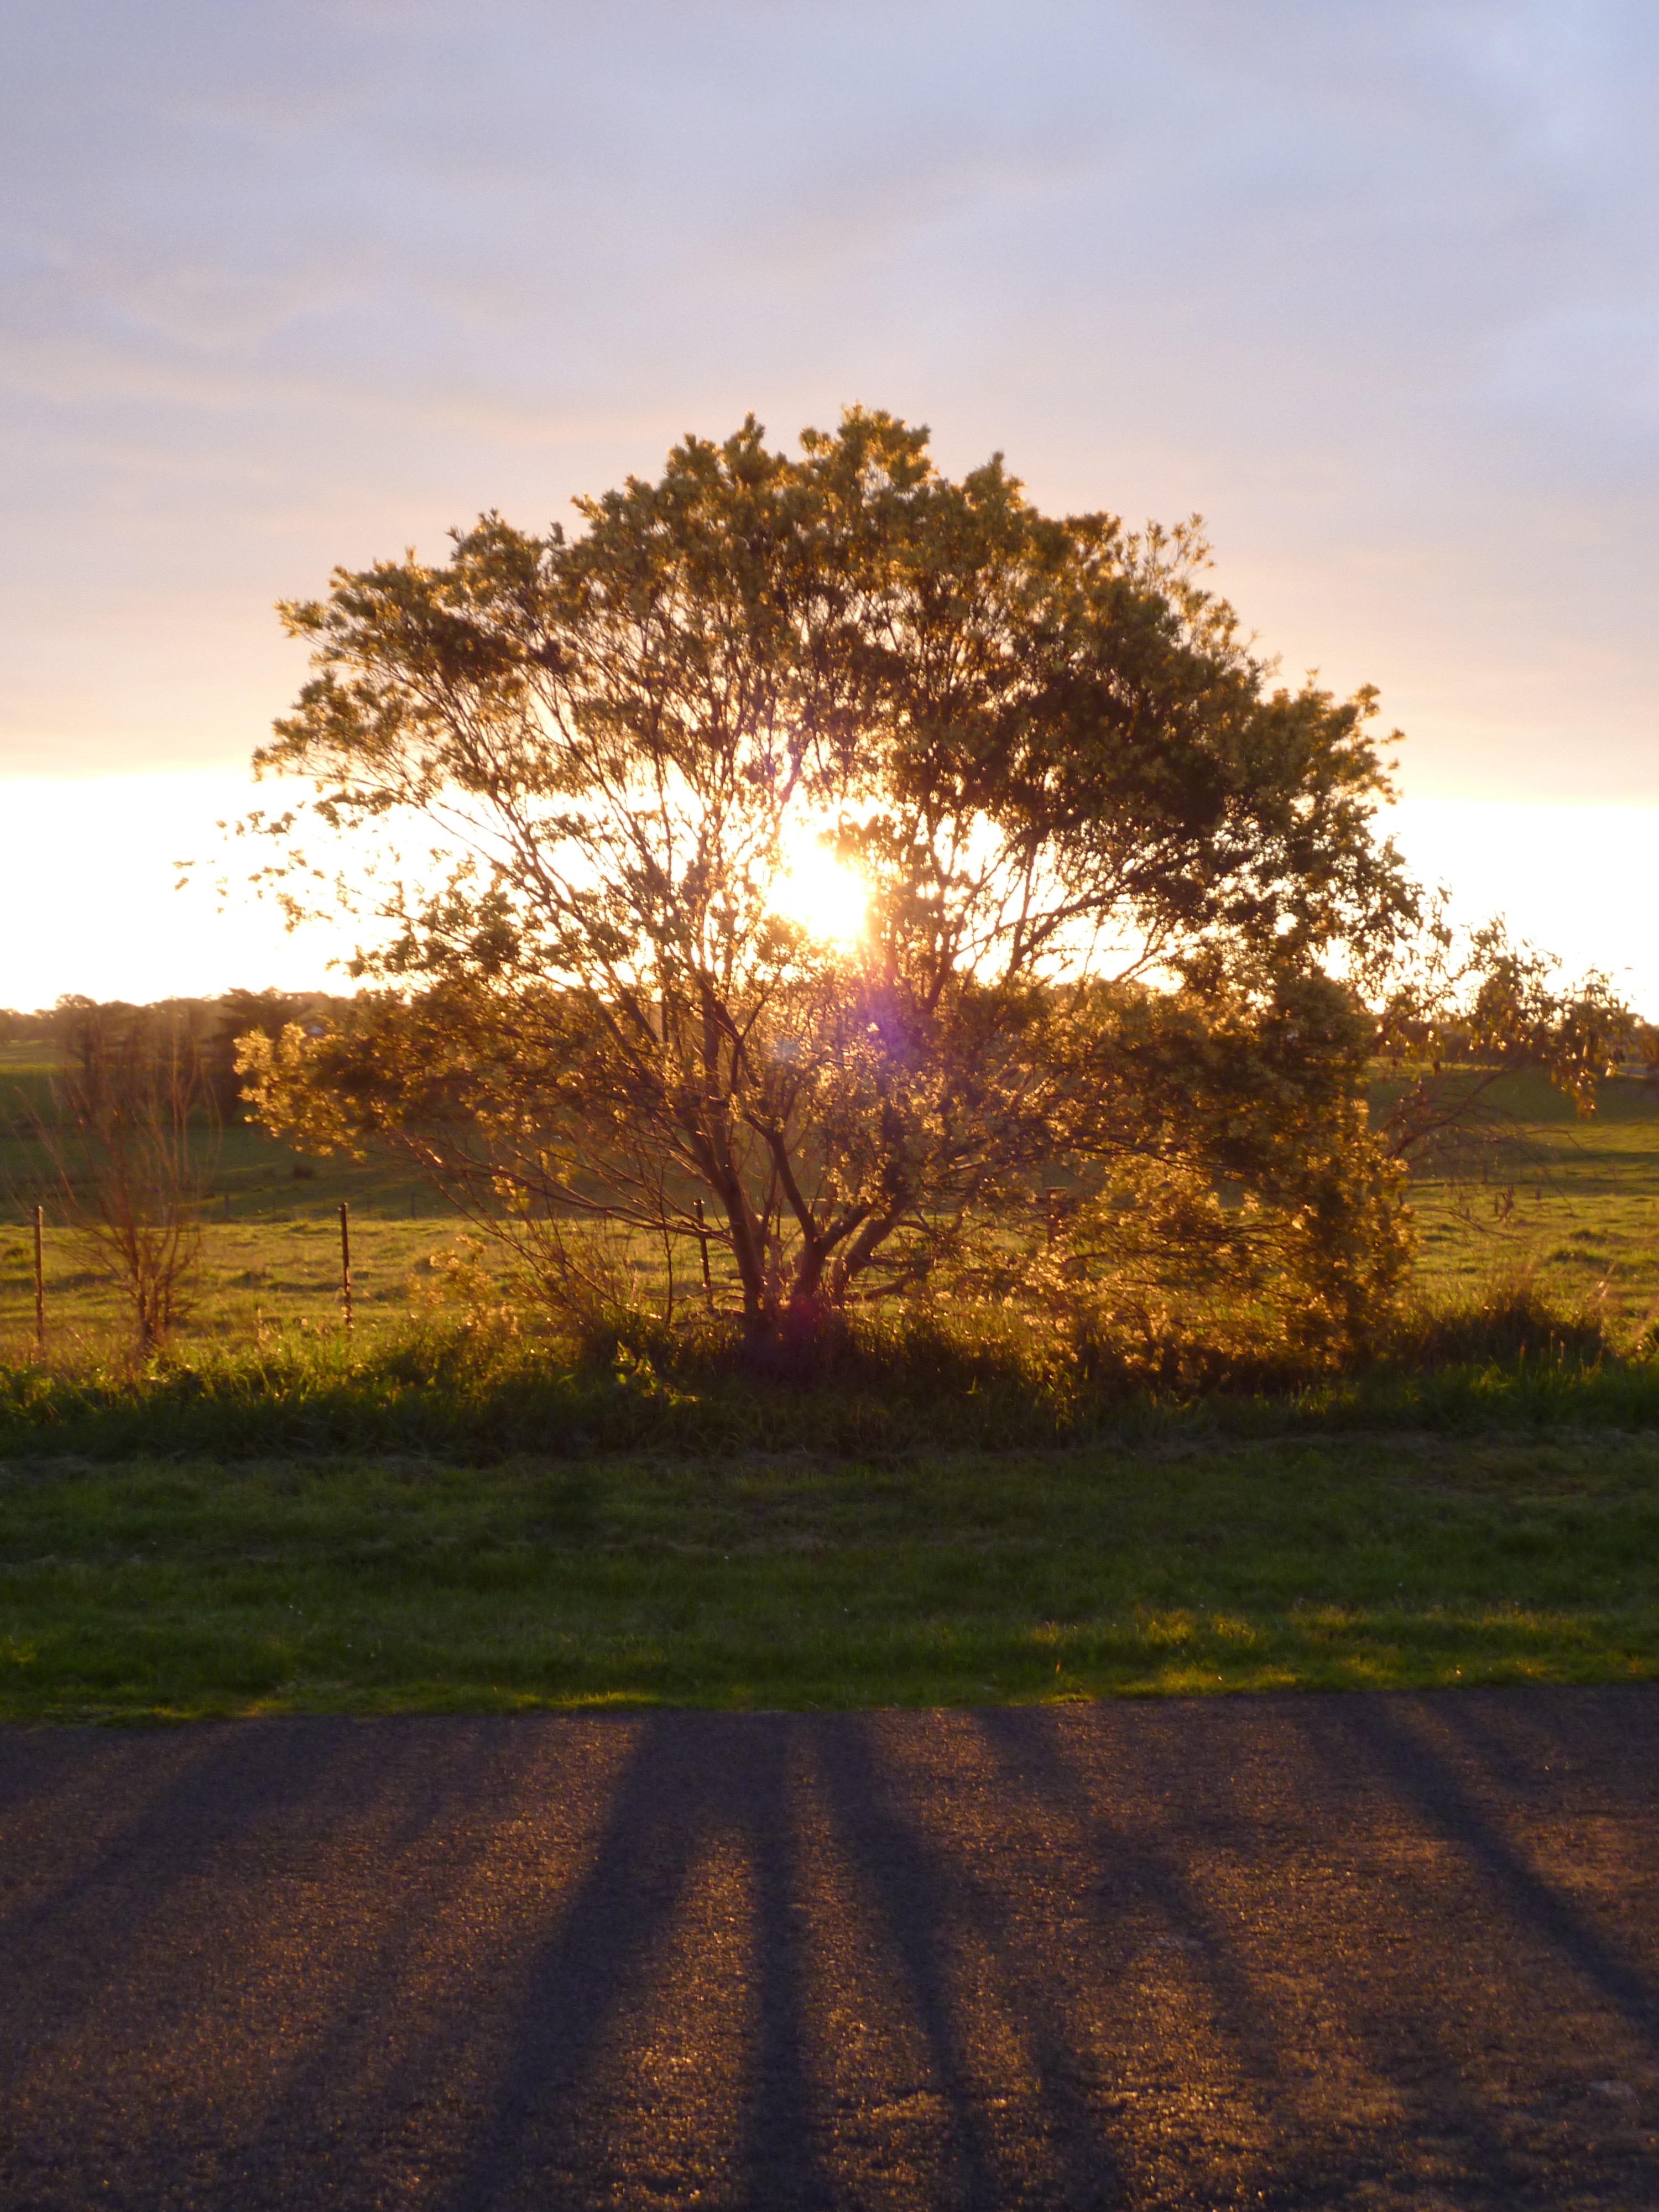
landscape, tree, nature, grass, horizon, light, fence, cloud, plant, sky, sun, sunrise, sunset, field, farm, prairie, sunlight, morning, leaf, hill, flower, dawn, dusk, evening, reflection, autumn, season, paddock, filter, rural area, filtering, atmospheric phenomenon, grass family, woody plant